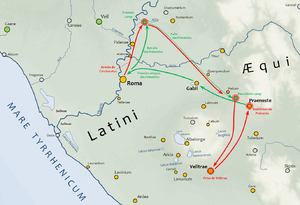
Carte des mouvements de troupes lors de la guerre entre Rome et Préneste (380 av. J.-C.)
Les guerres romano-latines de la première moitié du IVᵉ siècle av. J.-C. sont une série de conflits opposant la République romaine à des cités de la ligue latine jusqu'en 354 av. J.-C.
Titus Quinctius Cincinnatus Capitolinus est un homme politique et magistrat supérieur de la République romaine, trois fois tribun militaire à pouvoir consulaire, maître de cavalerie et dictateur entre 388 et 380 av. J.-C.